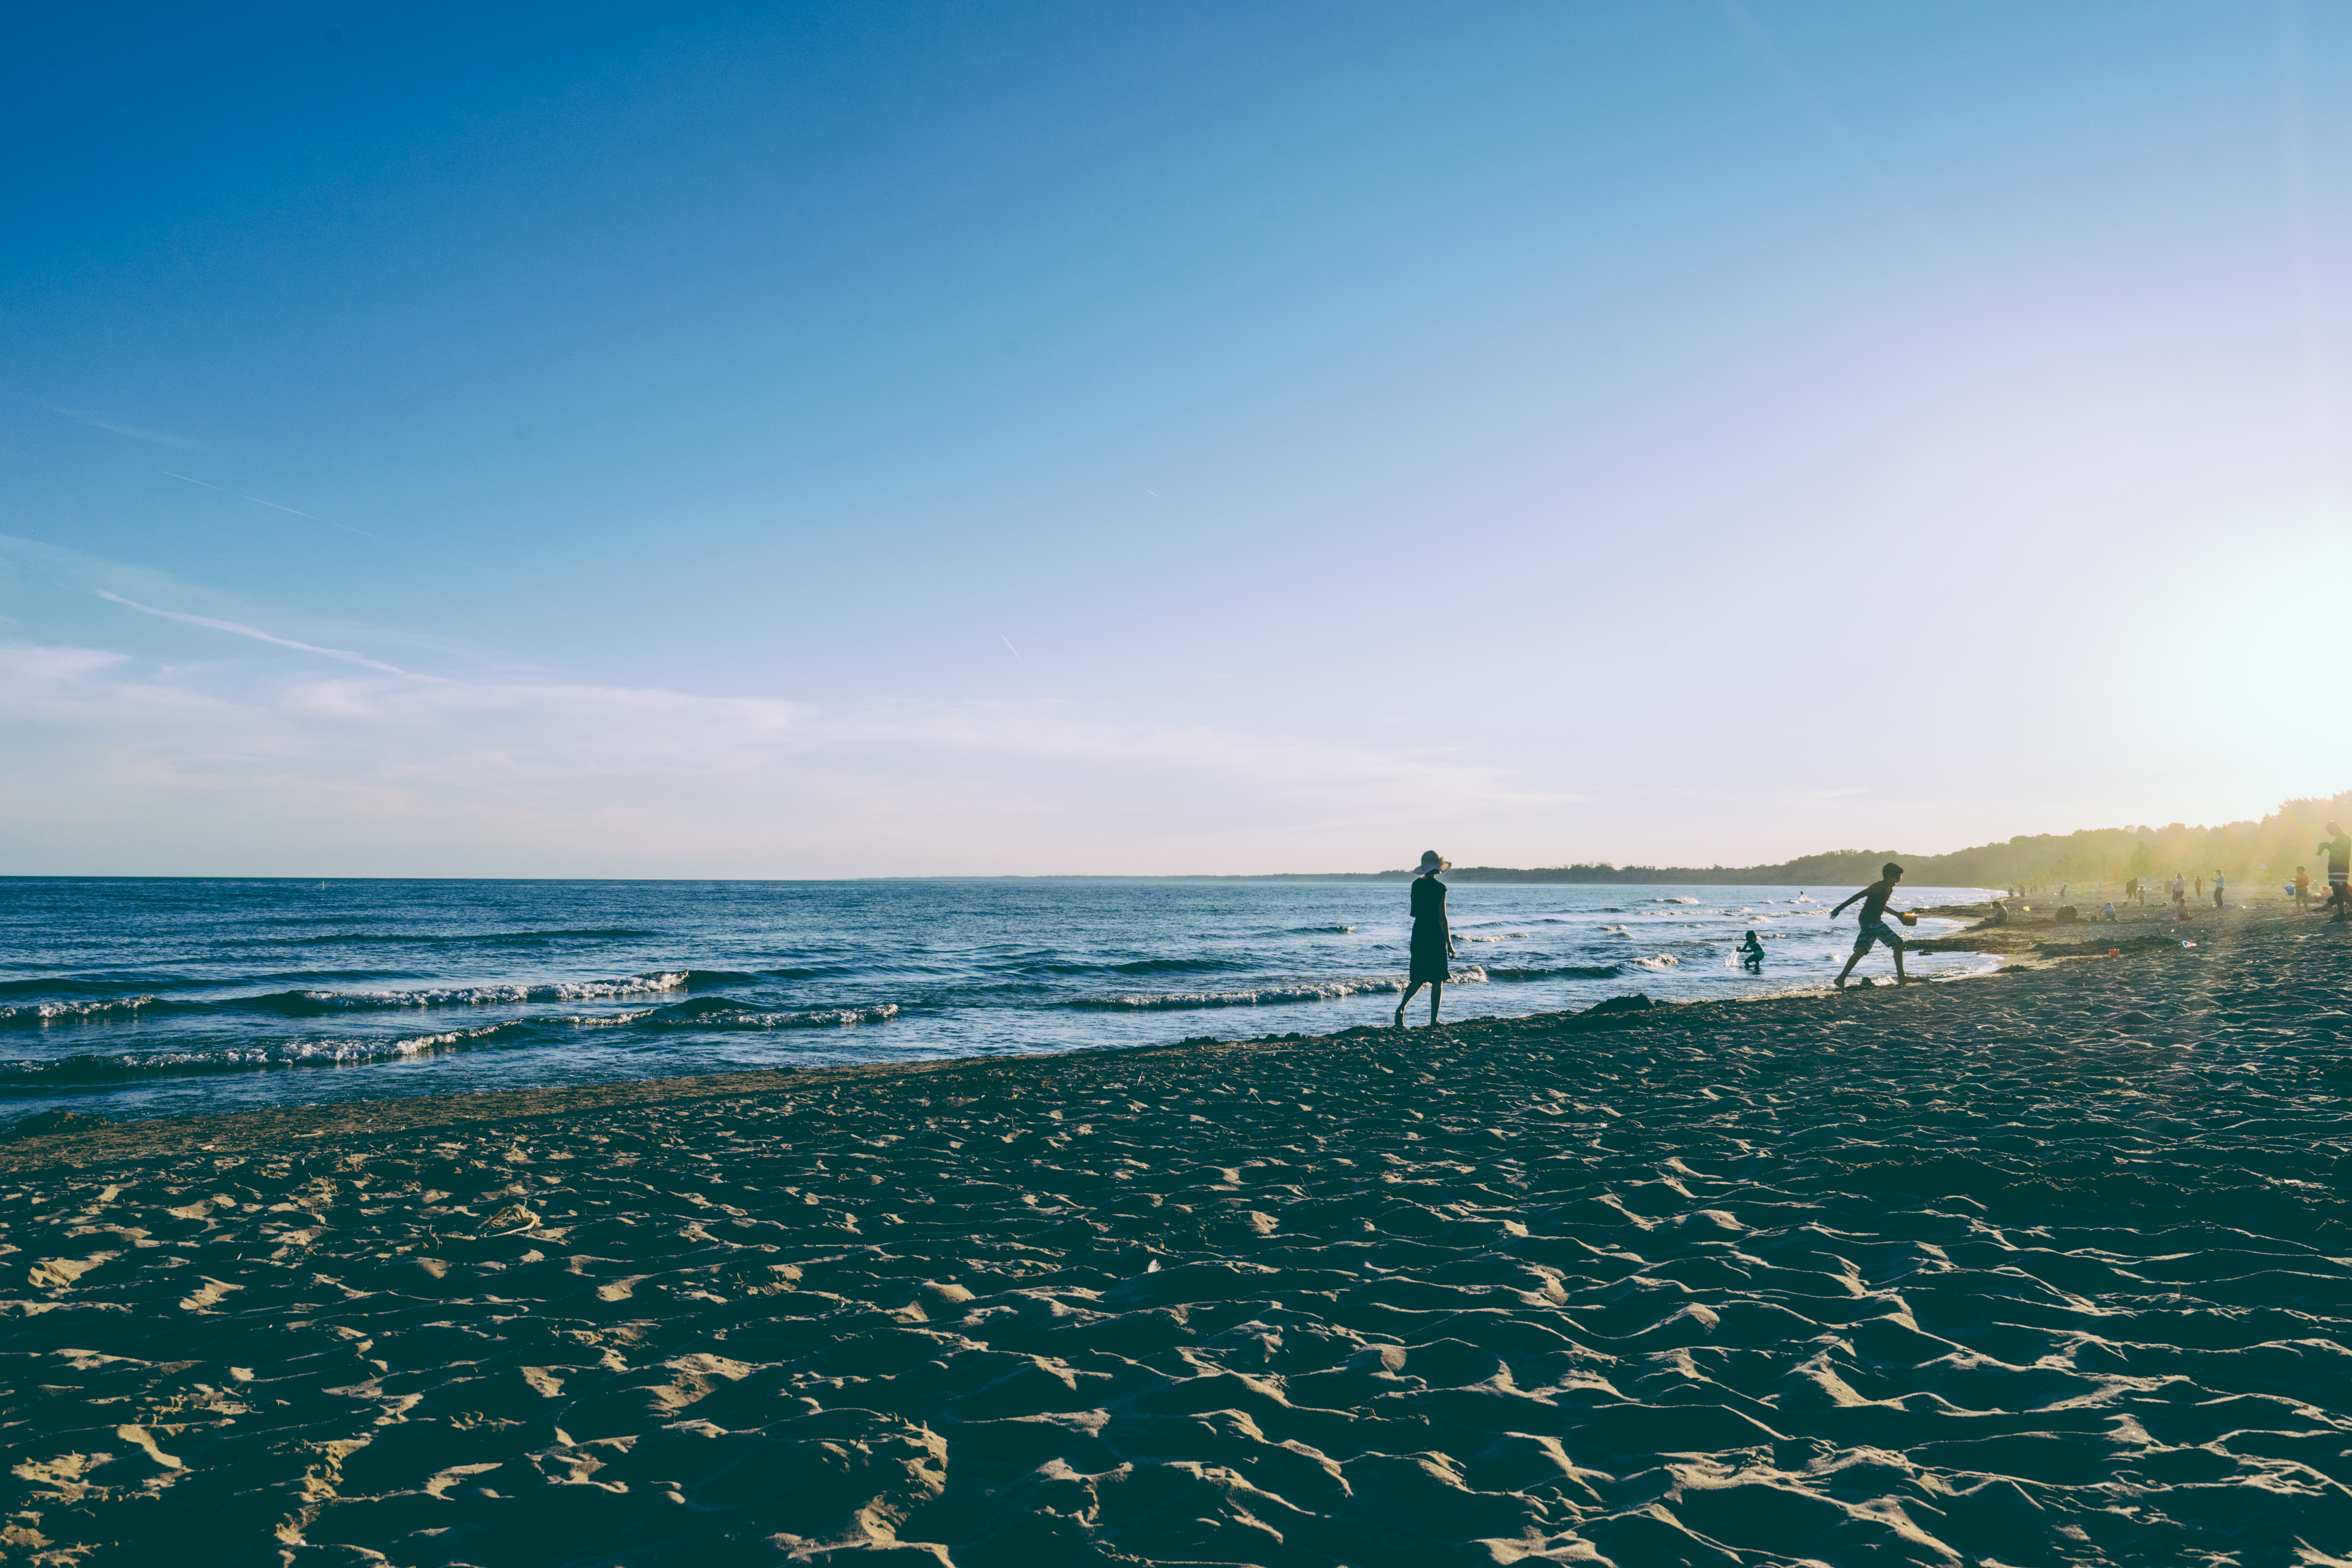
beach, sea, coast, water, sand, ocean, horizon, cloud, people, sky, sunrise, sunset, sunlight, morning, shore, wave, wind, dawn, vacation, dusk, seascape, bay, hat, seashore, body of water, sun flare, outdoors, waves, cape, wind wave